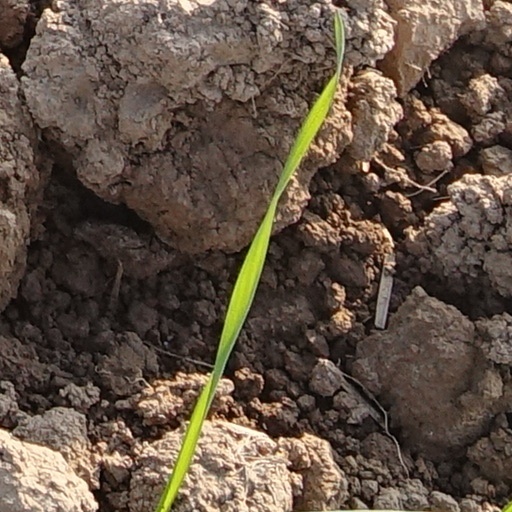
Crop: wheat